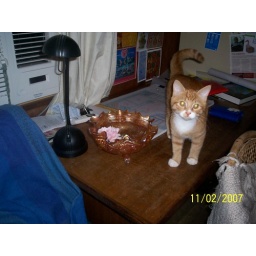
Cairo with &amp;quot;Albertine&amp;quot; rose in the carnival glass bowl on my desk